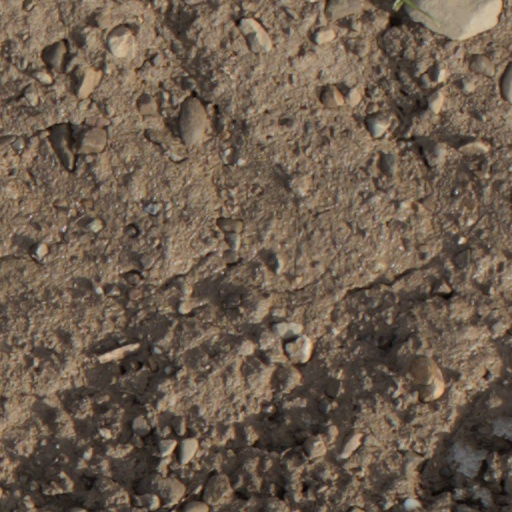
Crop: wheat